Bayas

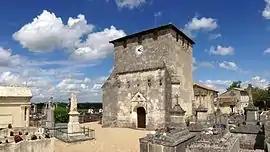
The church in Bayas

Bayas is a commune in the Gironde department in southwestern France.